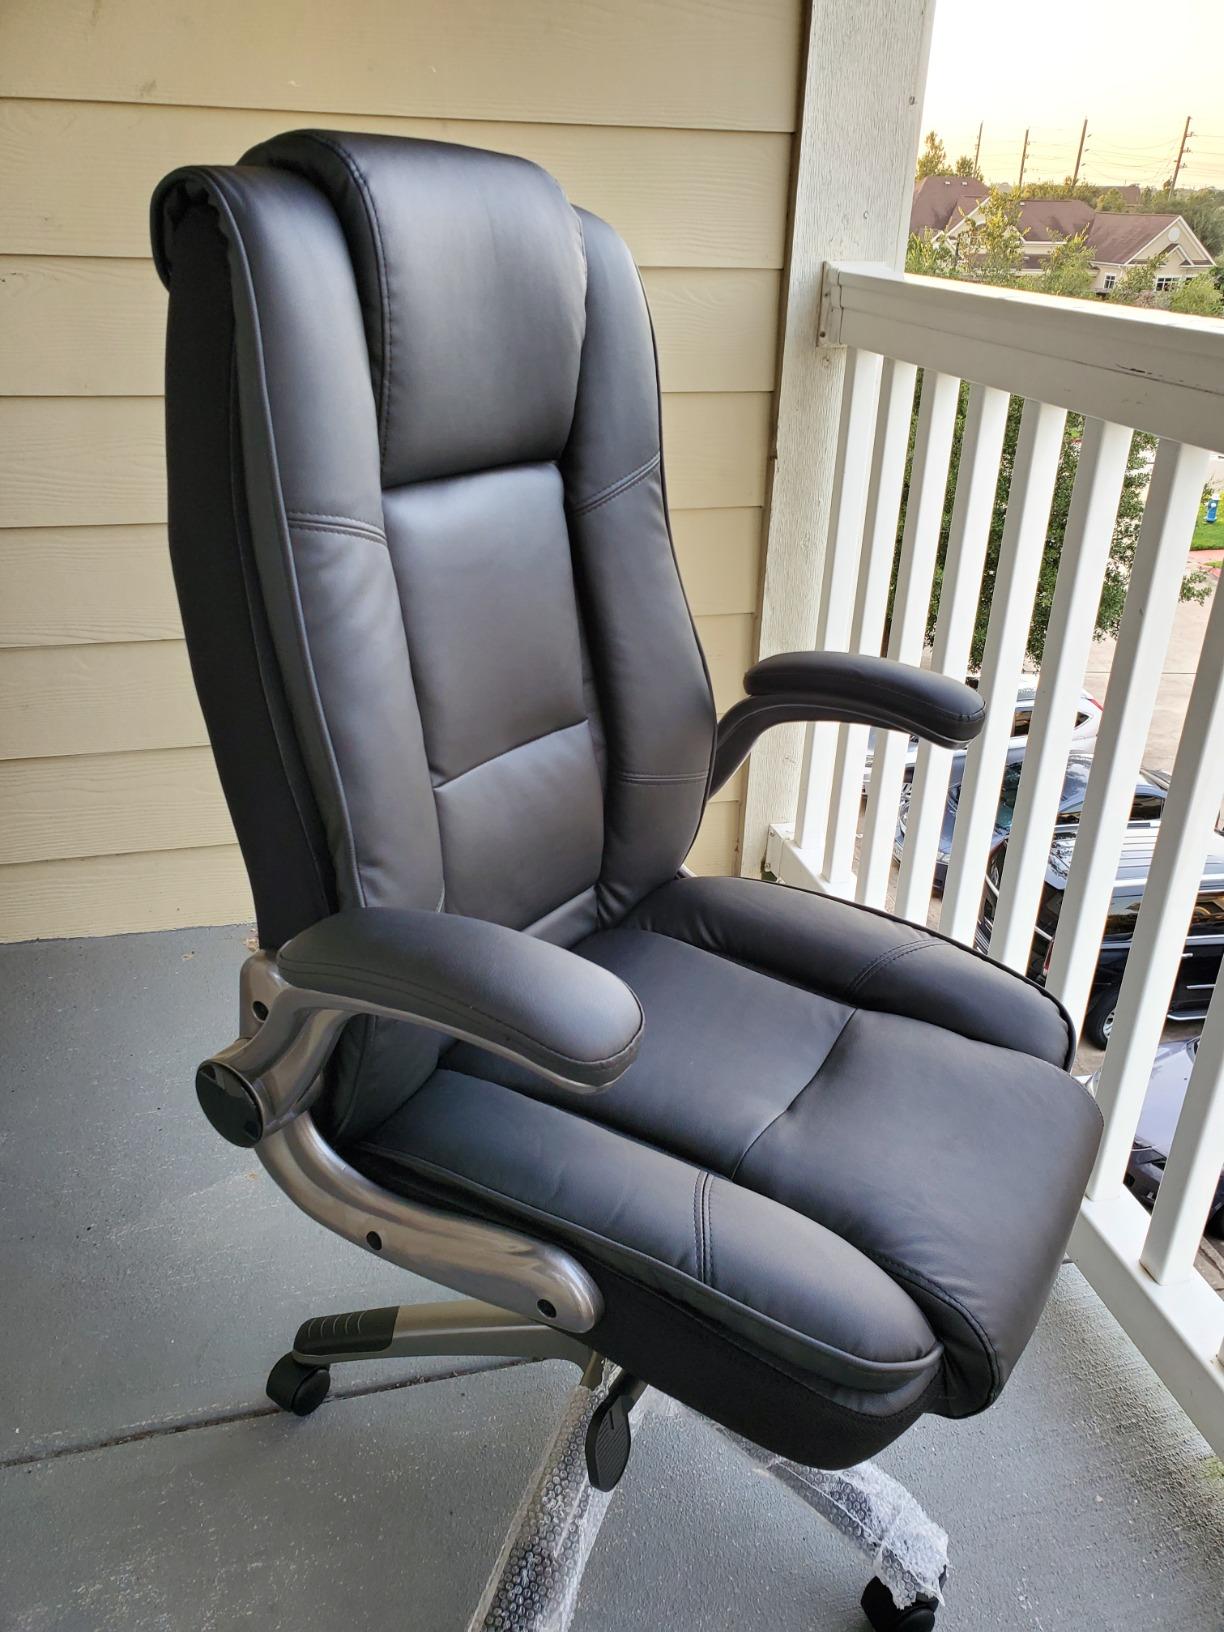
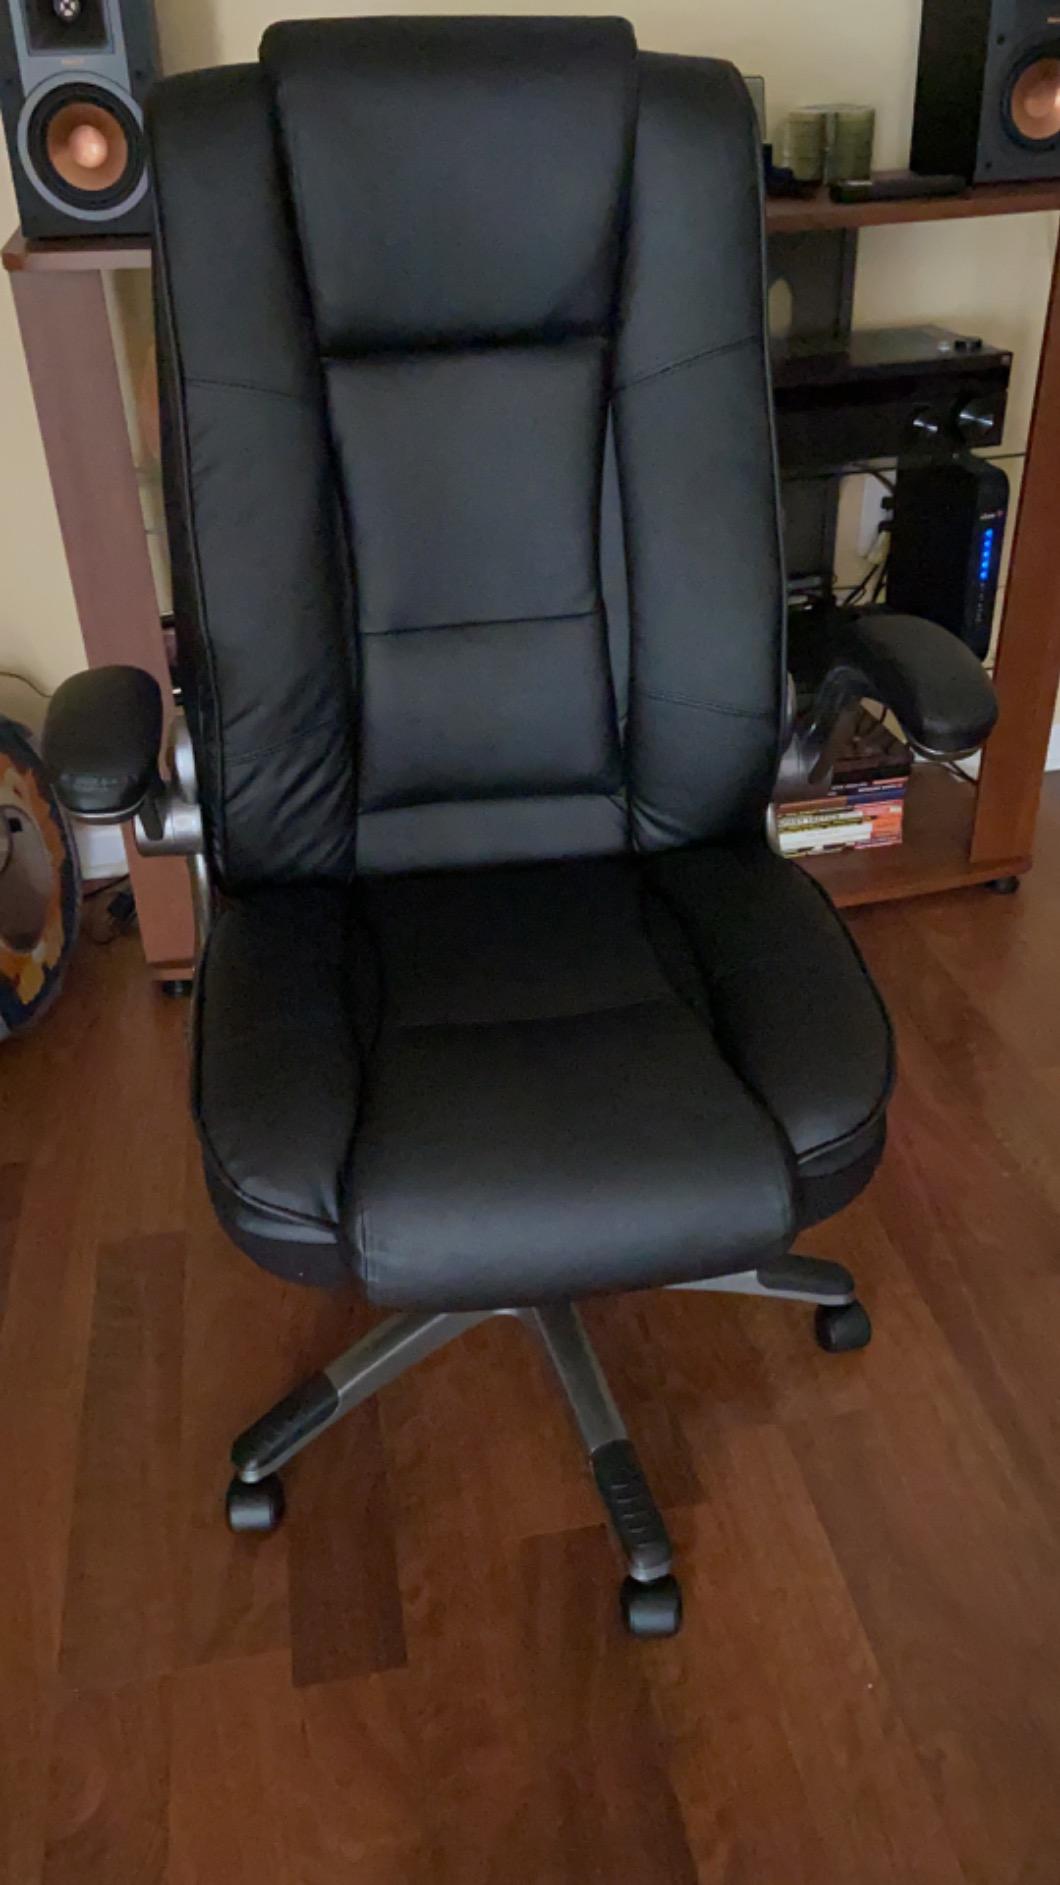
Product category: items_chair
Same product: yes